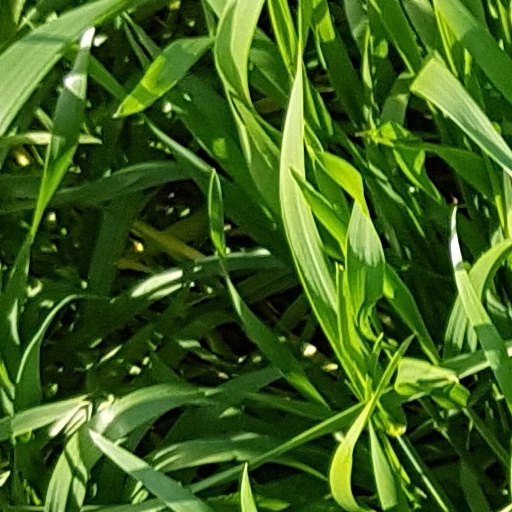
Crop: wheat